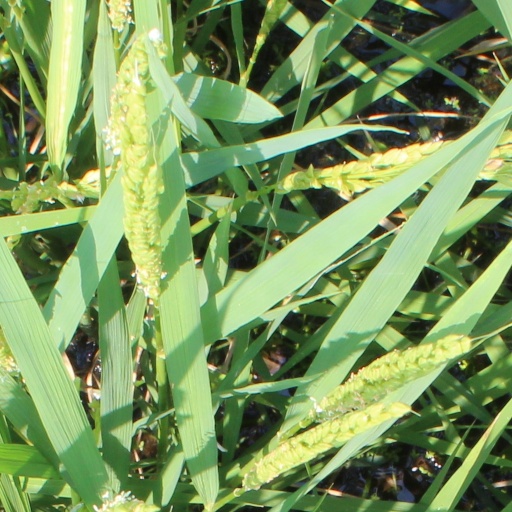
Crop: rice